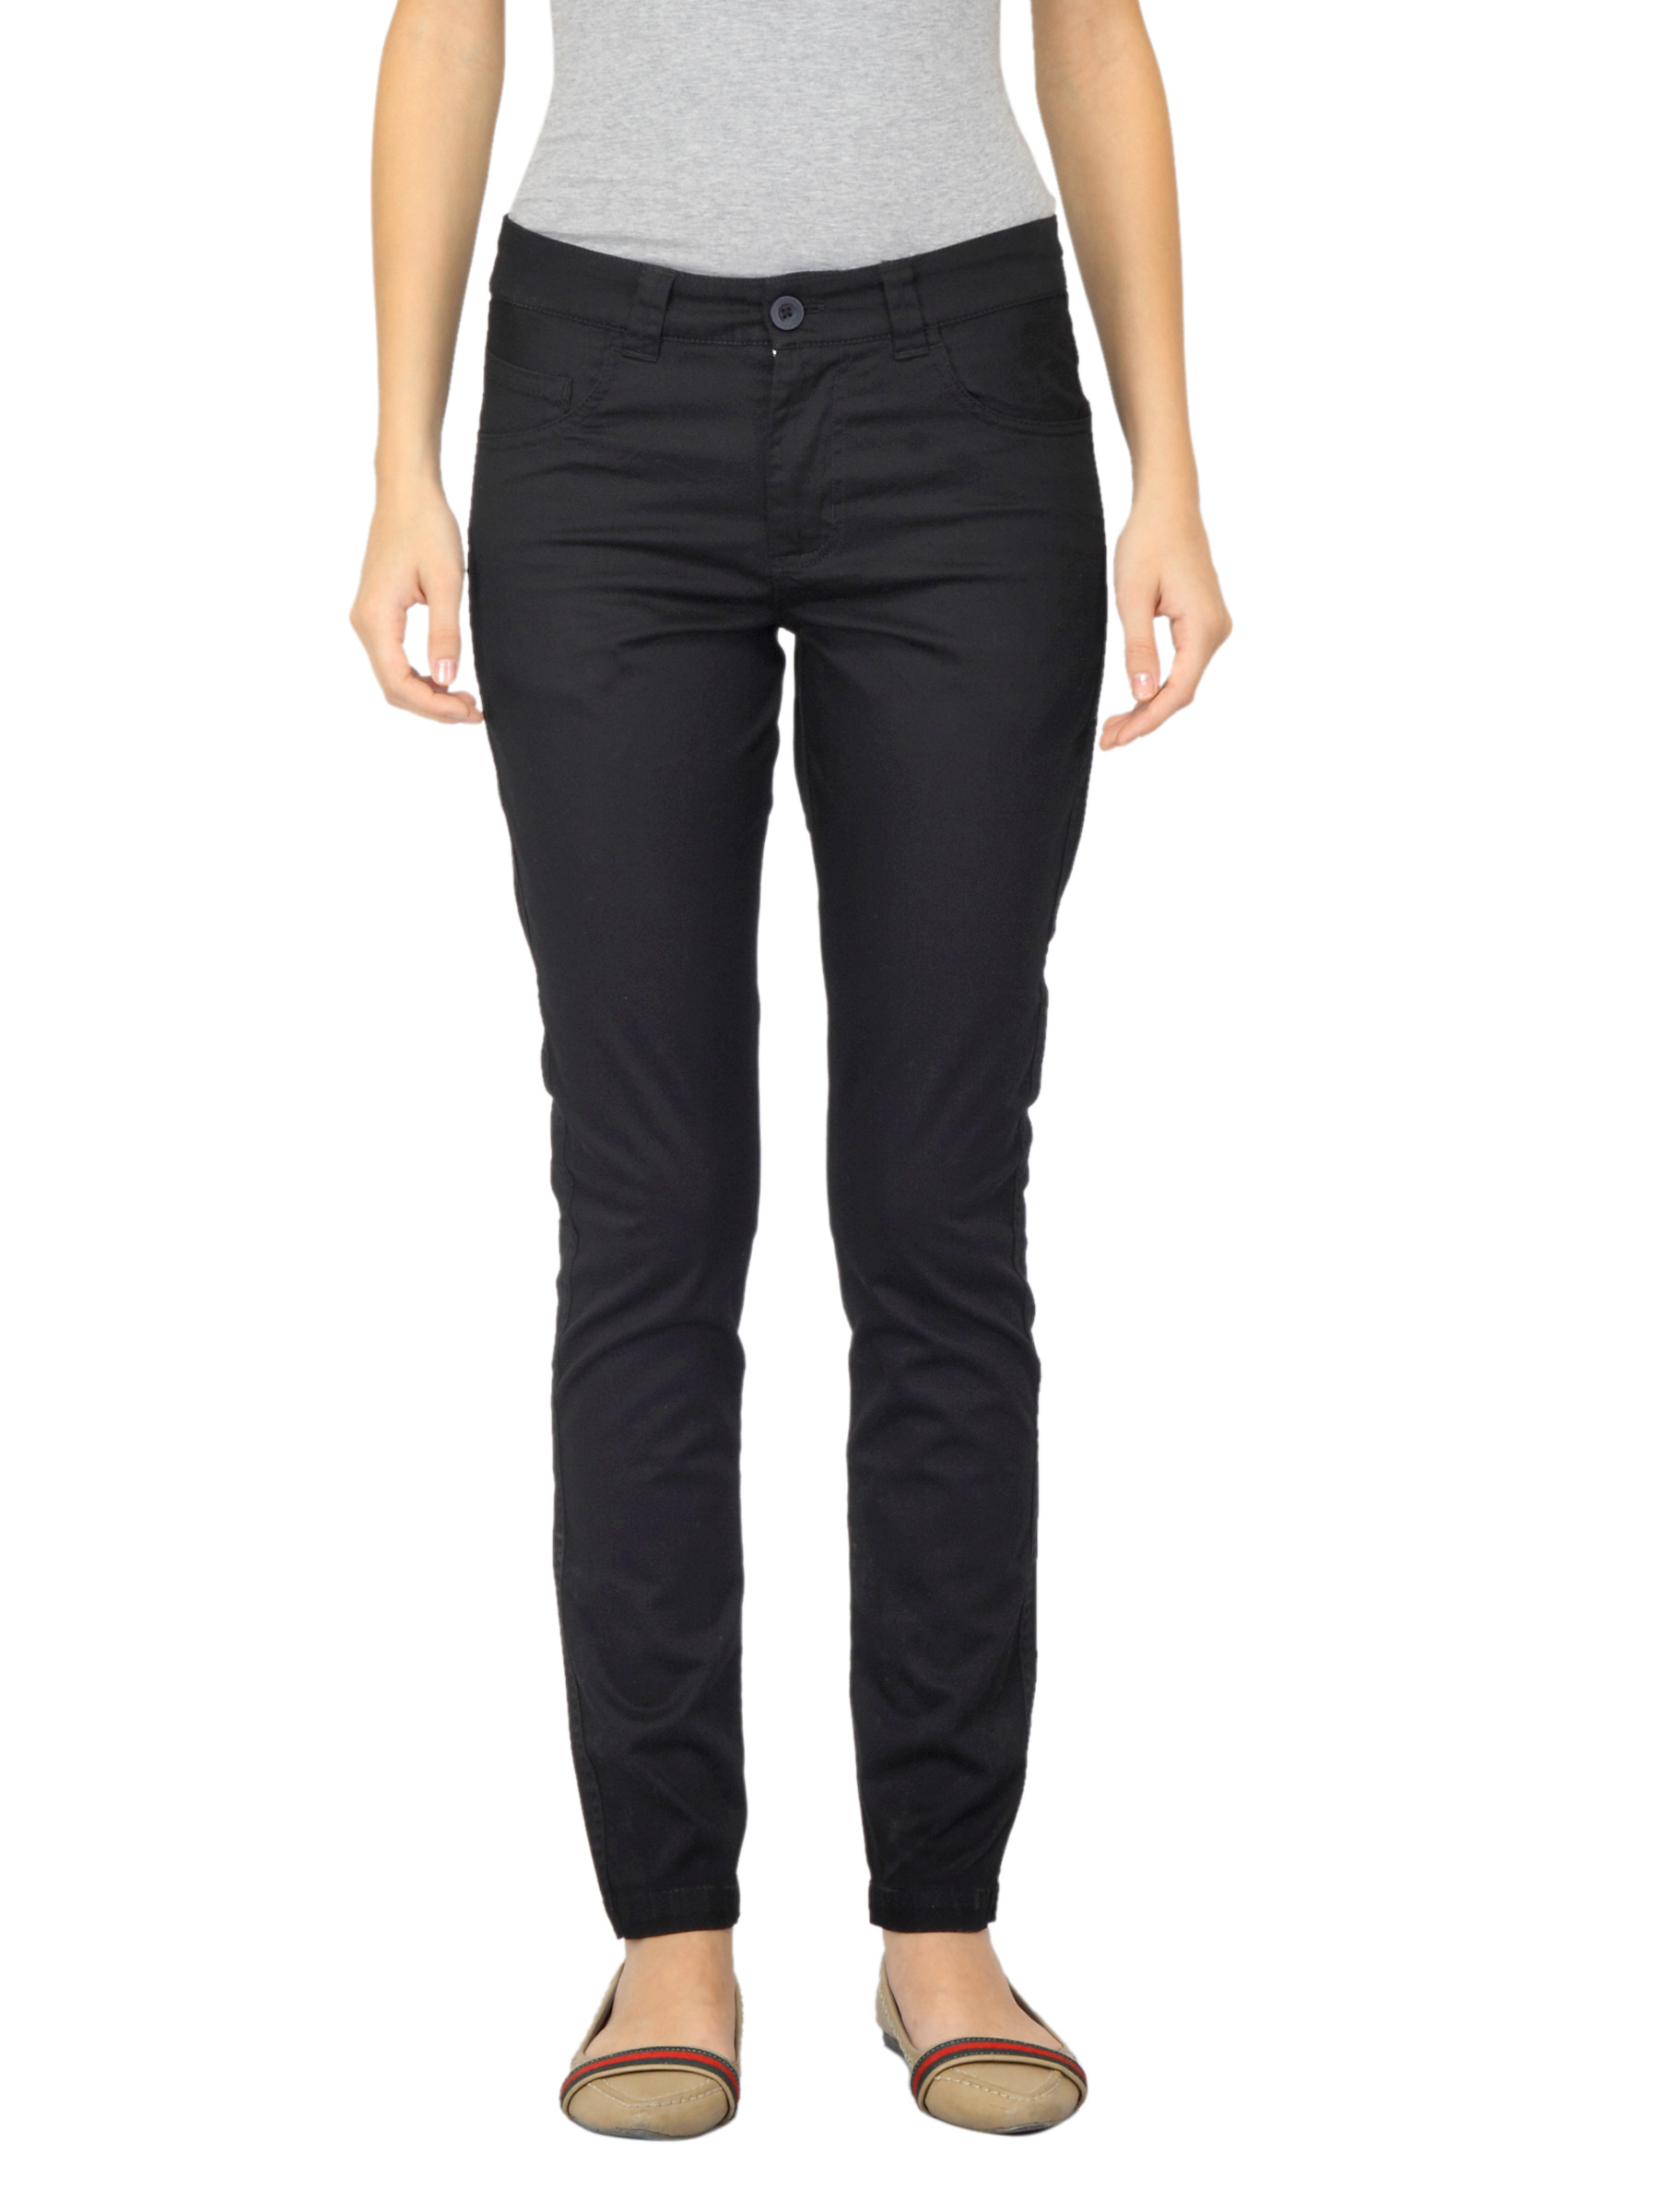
Scullers For Her Black Trousers
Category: Apparel / Bottomwear / Trousers
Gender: Women
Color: Black
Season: Summer 2012
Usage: Casual